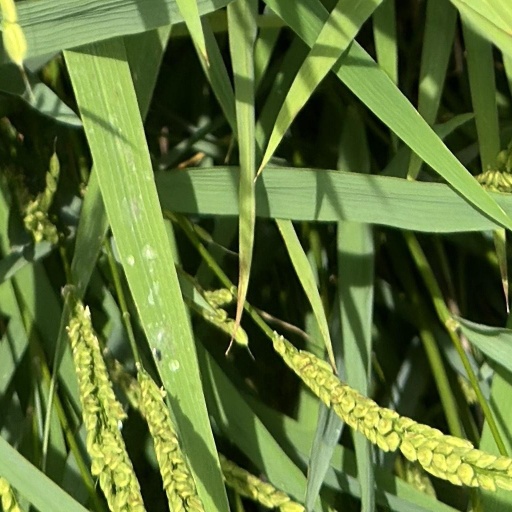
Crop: rice